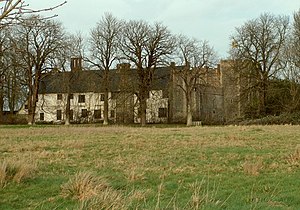
Borge og slotte i England / Suffolk
Denne liste over borge og slotte i England er ikke en liste over alle bygninger og steder, hvor ordet ”castle” indgår i navnet eller en liste over bygninger, som er en borg i middelalderlig henseende. Det er heller ikke en liste over alle borge og slotte, der nogensinde er bygget i England: Mange er forsvundet sporløst, men er hovedsageligt en liste over bygninger og ruiner. De bygninger, som er bevaret, er alle blevet ændret i løbet af historien.